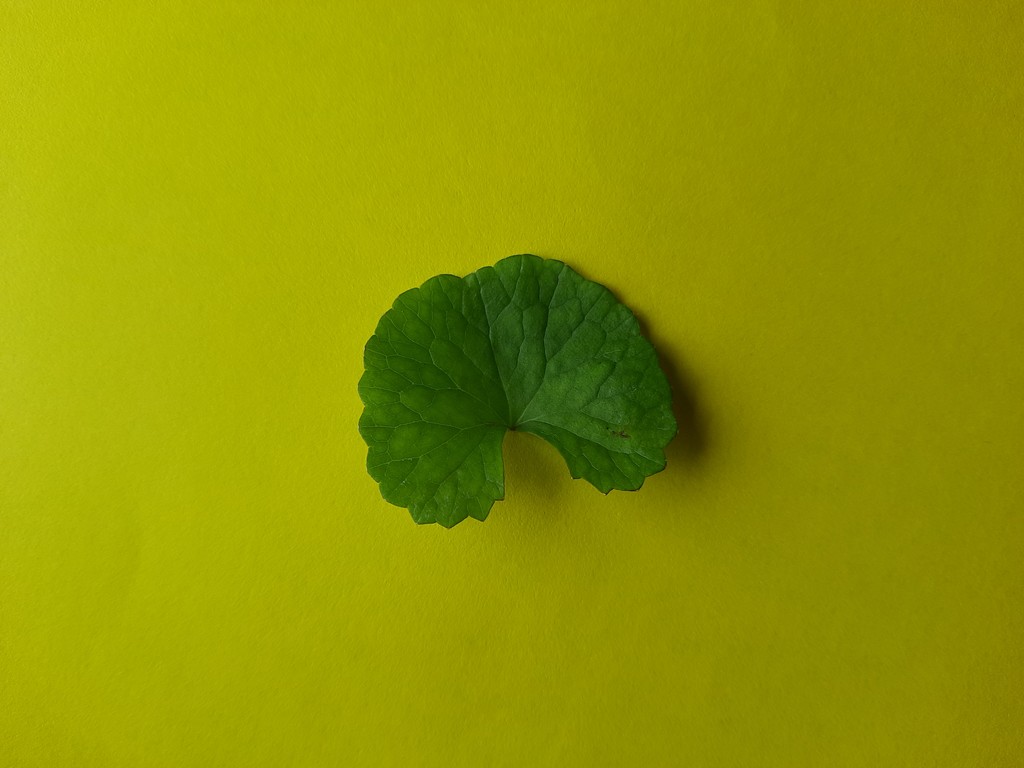
Label: Healthy